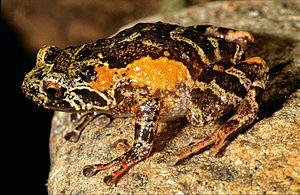
Anodonthyla emilei est une espèce d'amphibiens de la famille des Microhylidae.
Les amphibiens de Madagascar sont représentés exclusivement par des espèces de l'ordre des anoures.